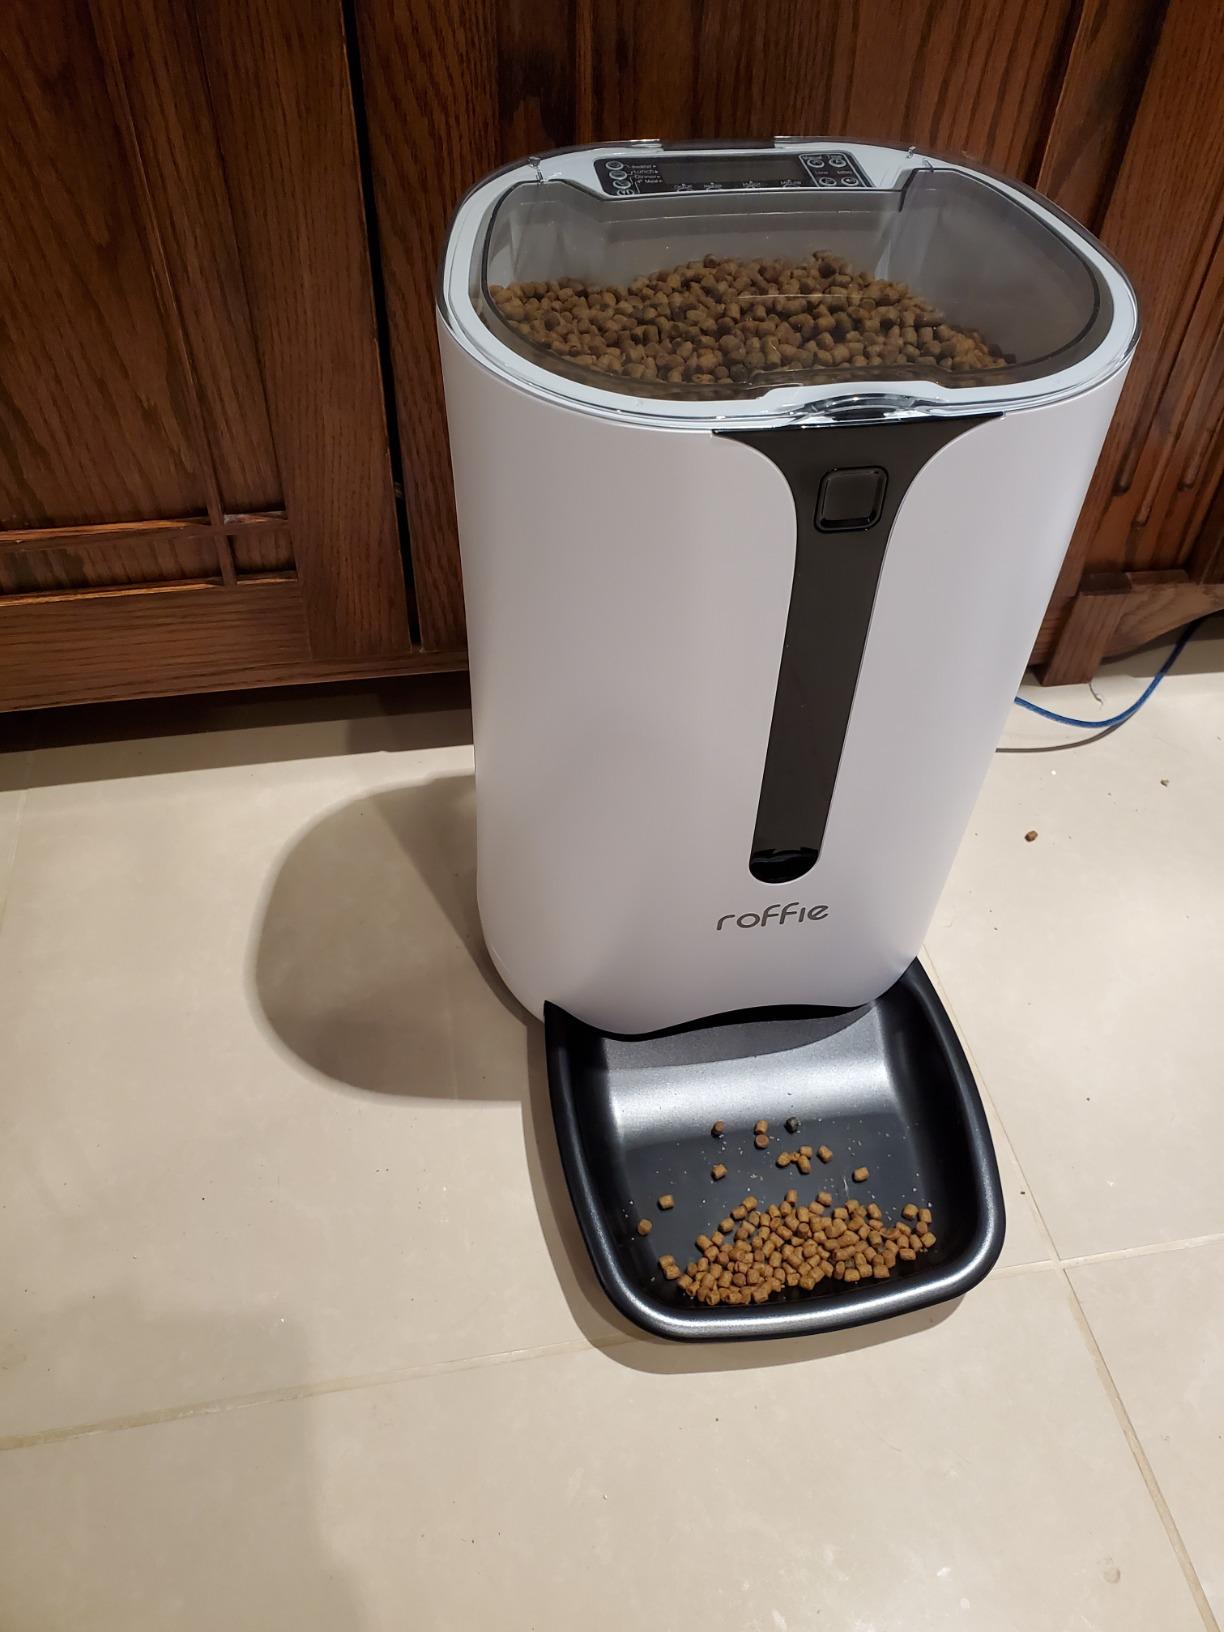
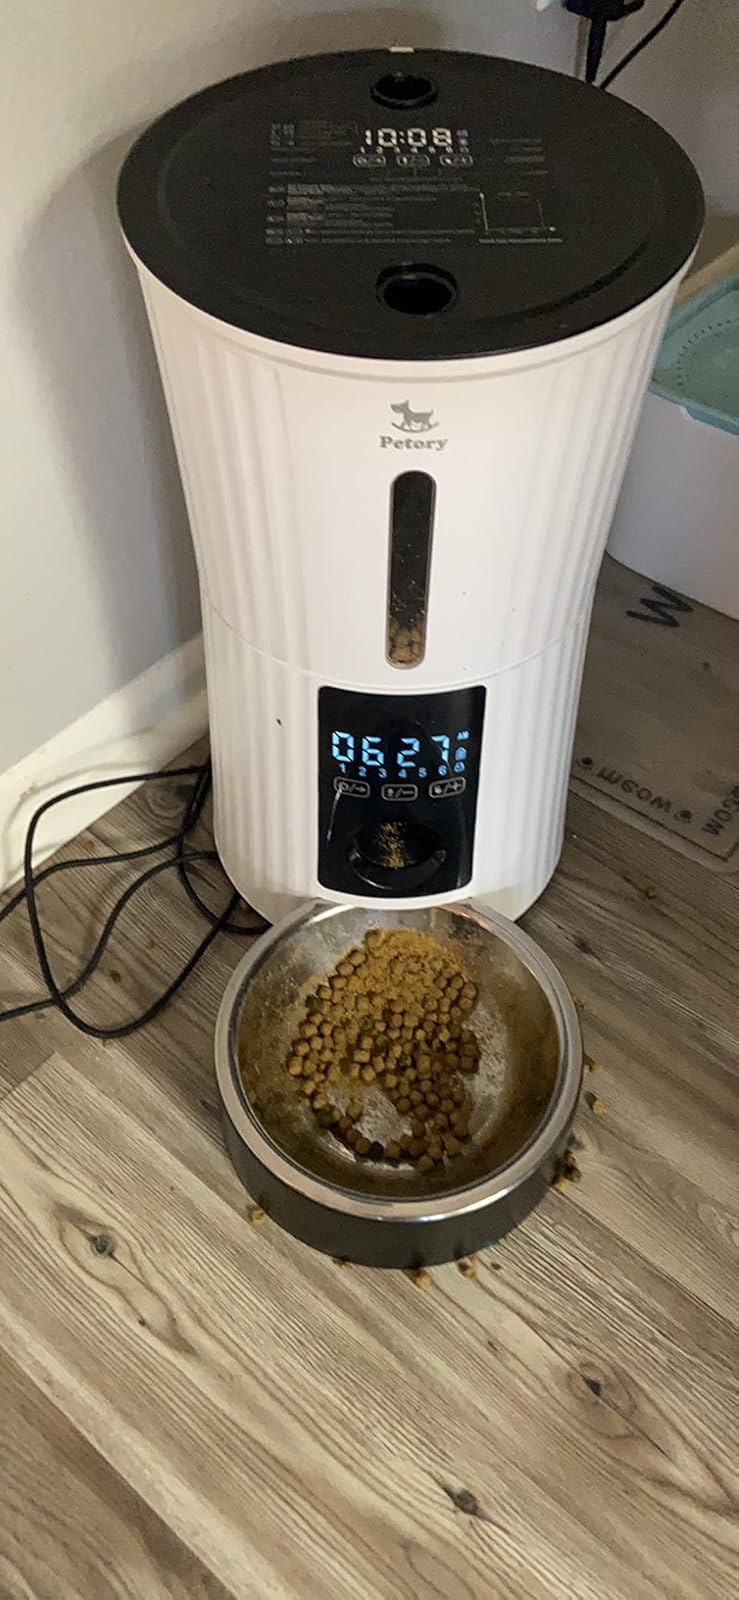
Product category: items_feeder
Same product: no